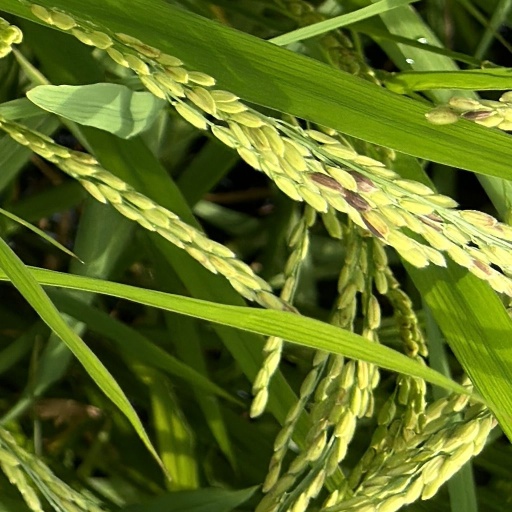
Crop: rice